Grodno Ghetto

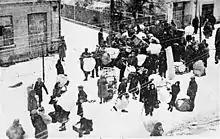
Forced relocation of Jews into Ghetto One, Grodno, November 1941

Twelve days into the German occupation of the city, a number of restrictions and prohibitions were enforced by the new administration. All Jews were ordered to register and the word "Jude" (Jew) was stamped into their identity cards. They were forbidden to walk on the sidewalks and allowed to walk only on roads in a single file. On 30 June 1941, it became mandatory for all Jews to wear an identifying badge.